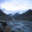
Label: mountain